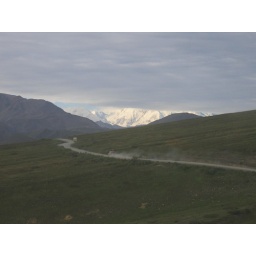
Park road in the foreground. Denali (Mt. McKinley) in the background. Top is above the clouds